Fatboy Slim

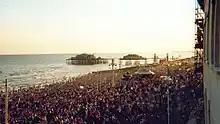
Big Beach Boutique II in 2002, when more than 250,000 people saw Fatboy Slim perform at a free concert on Brighton beach

In 2000, dance music was at peak popularity, controlling 13.3% of the album charts. Cook was a key figure in the rising popularity of club culture in the UK, along with acts such as Chemical Brothers, Basement Jaxx, Underworld, Groove Armada and Leftfield.